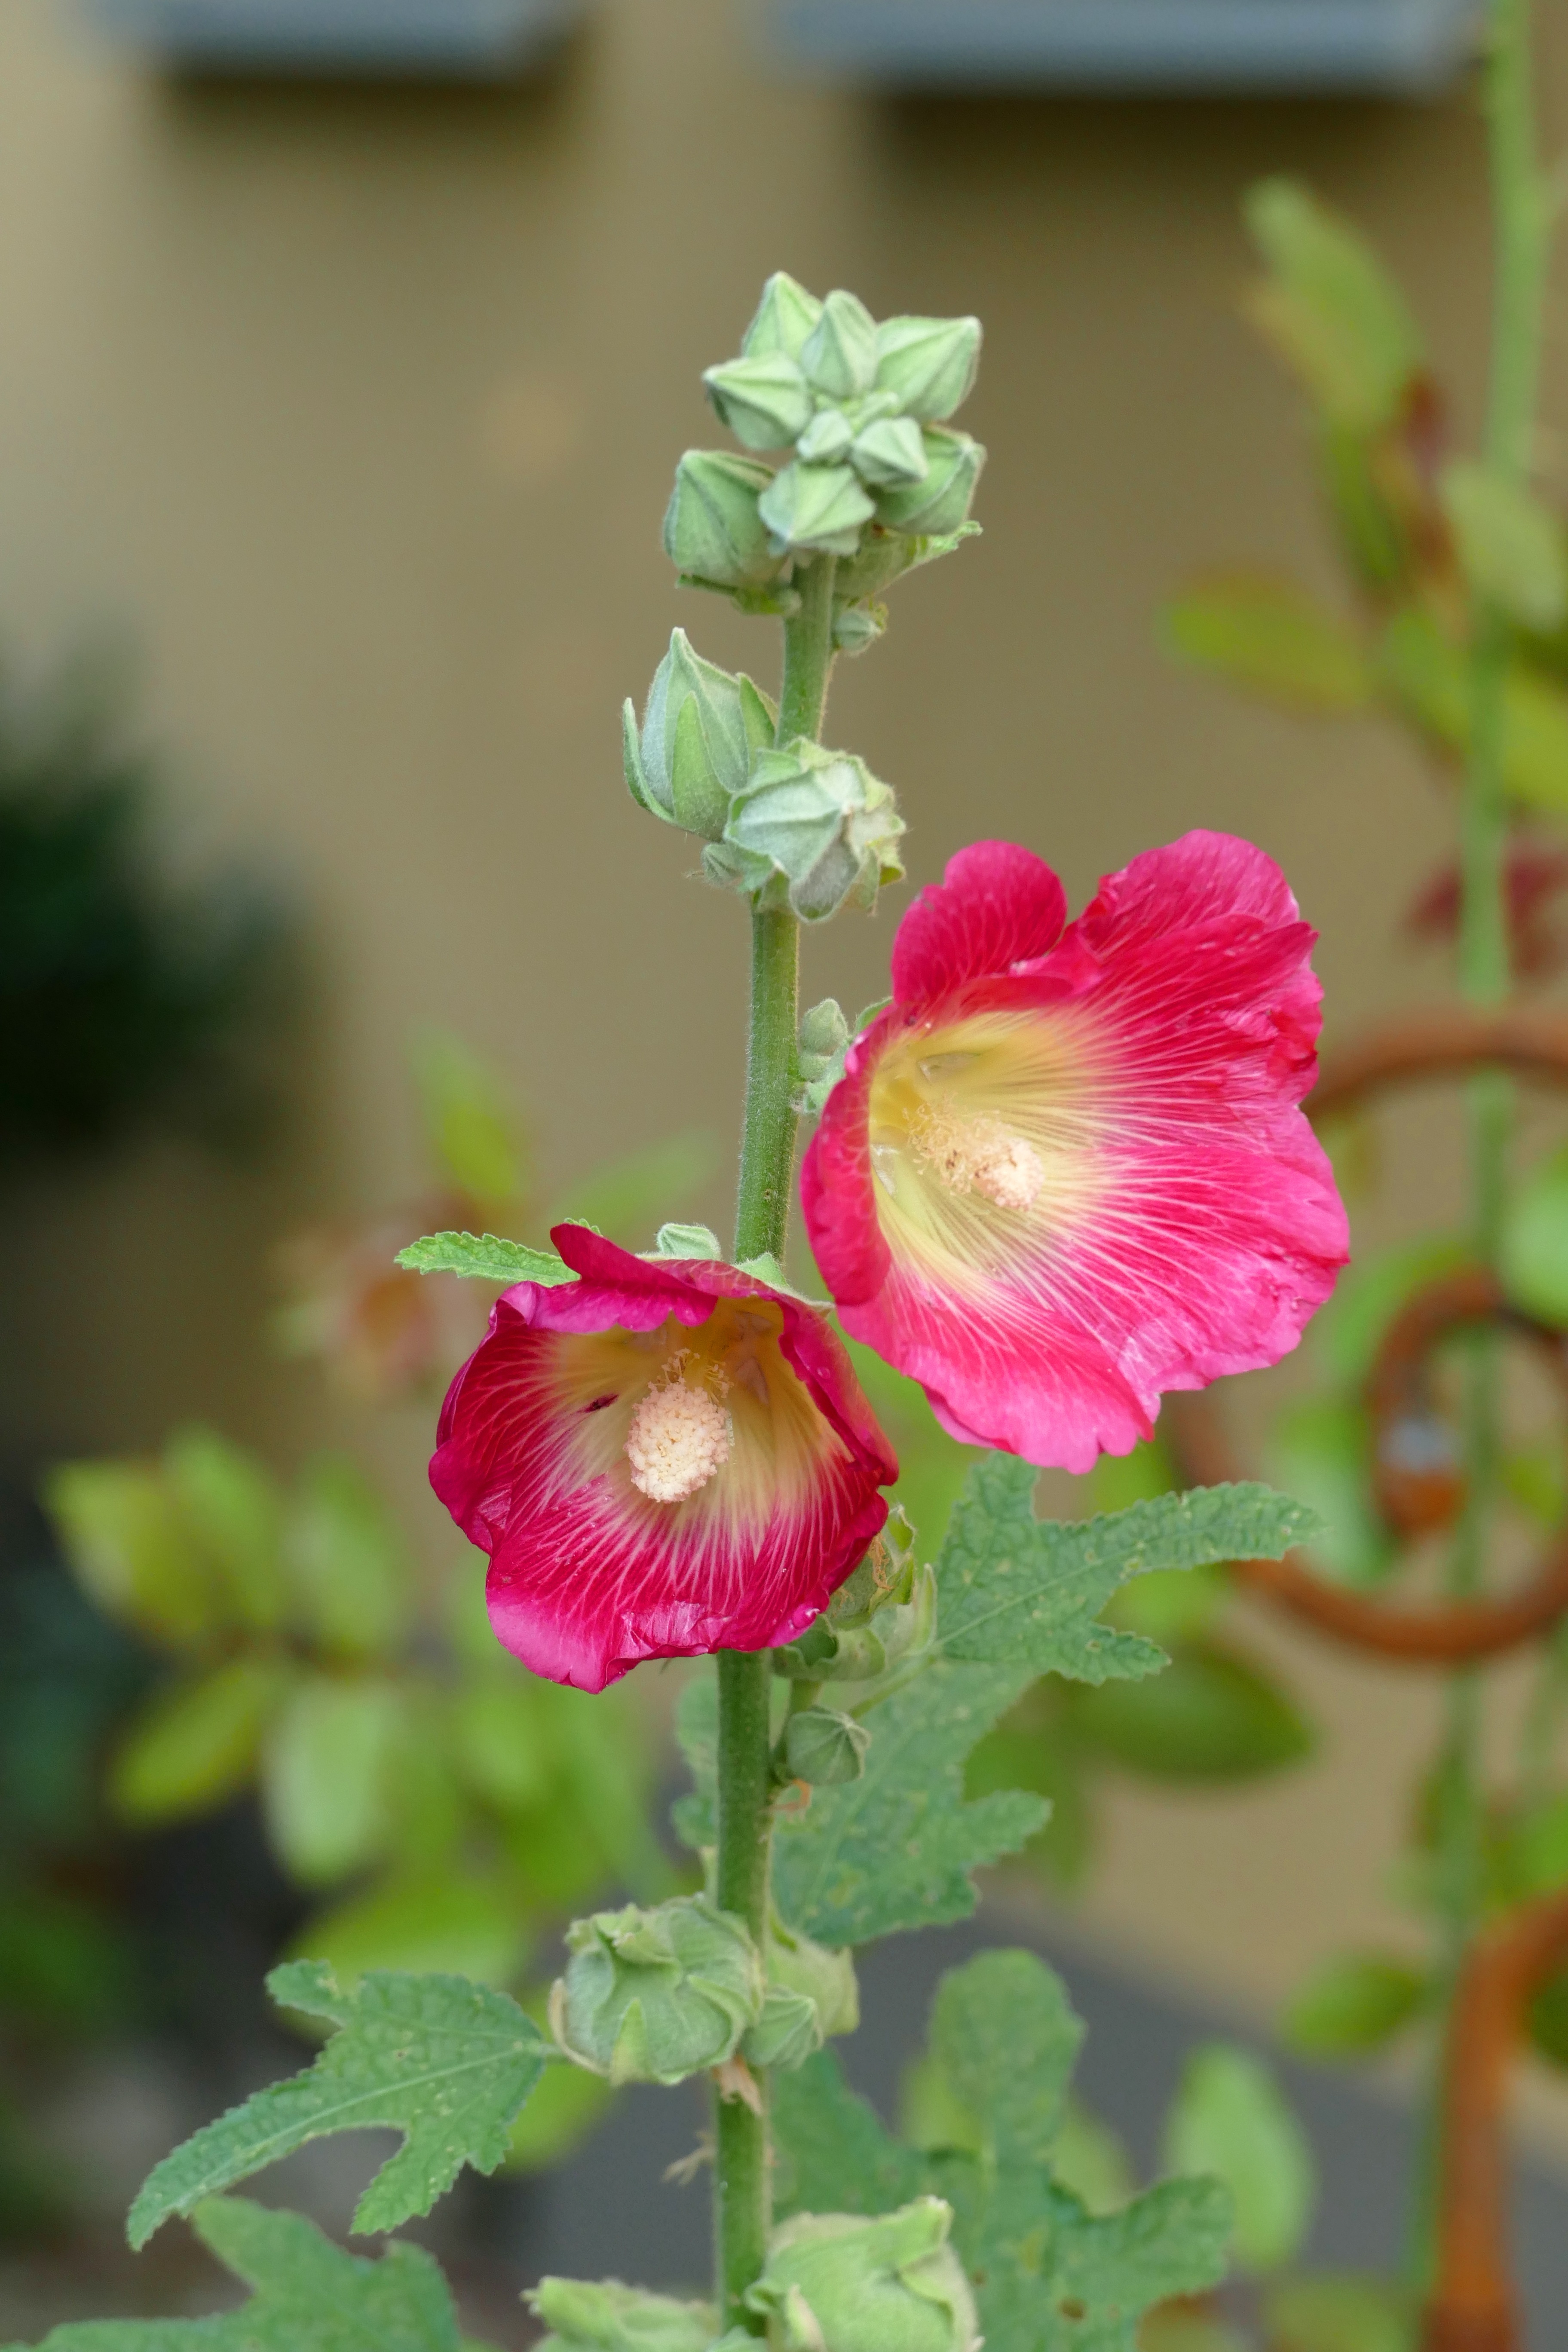
blossom, plant, flower, petal, bloom, botany, garden, close, flora, wildflower, flower garden, hollyhocks, macro photography, flowering plant, annual plant, plant stem, land plant